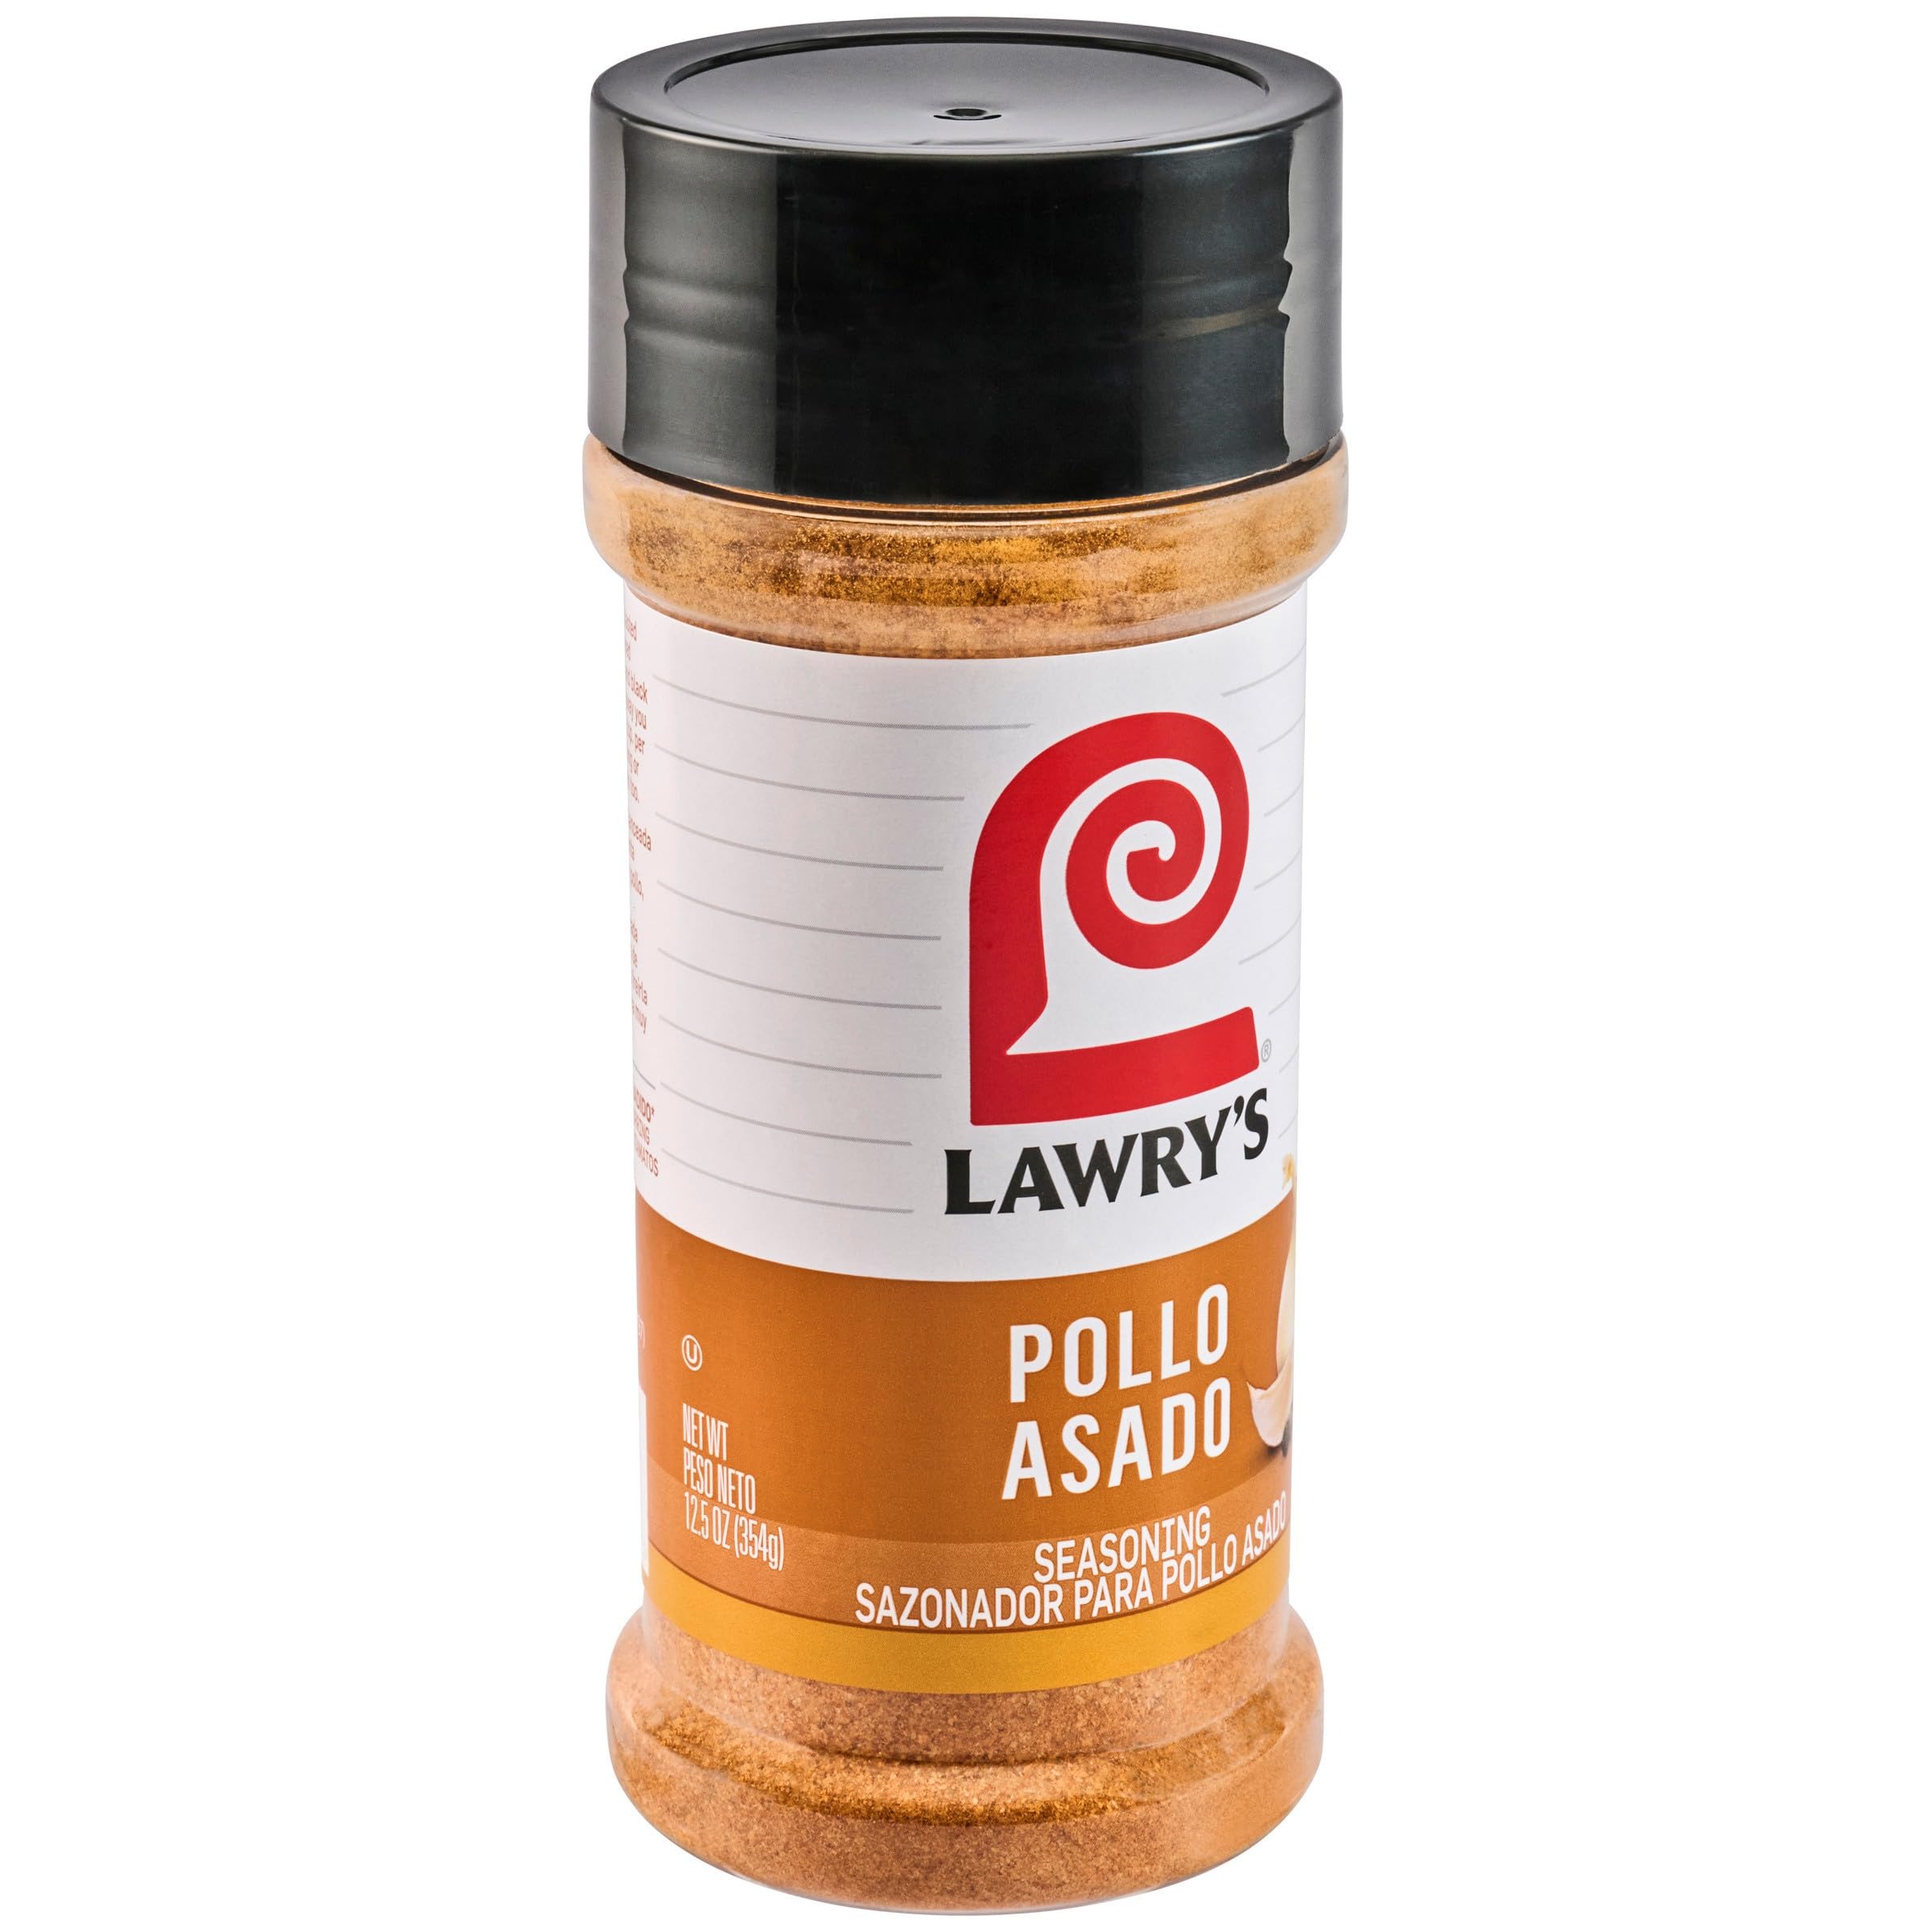
Item Name: Lawry's Casero Pollo Asado Seasoning, 12.5 oz
Bullet Point 1: This perfectly balanced blend of garlic, onion, cumin and black and white peppers is great anyways you prepare chicken.
Bullet Point 2: Shake 1 to 2 tsp. per lb. on meat before baking, grilling or pan frying.
Bullet Point 3: Good on pork or fish too.
Value: 12.5
Unit: Ounce

Price: 6.195